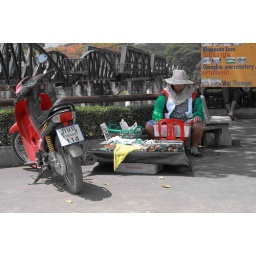
Thai woman selling small stuff in front of the bridge over the river Kwai - Canon 7D with Canon lens 24-105mm